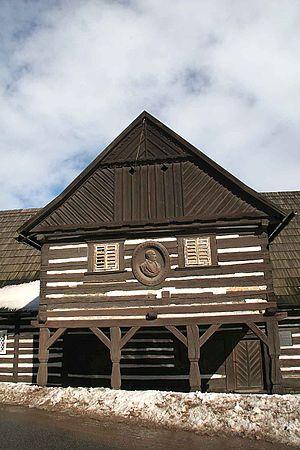
Hořiněves est une commune du district et de la région de Hradec Králové, en République tchèque. Sa population s'élevait à 705 habitants en 2017.
Václav Hanka, né le 10 juin 1791 à Hořiněves dans le district de Hradec Králové et mort le 12 janvier 1861 à Prague, est un écrivain, poète, linguiste, philologue, slaviste, professeur d'université et bibliothécaire tchèque.